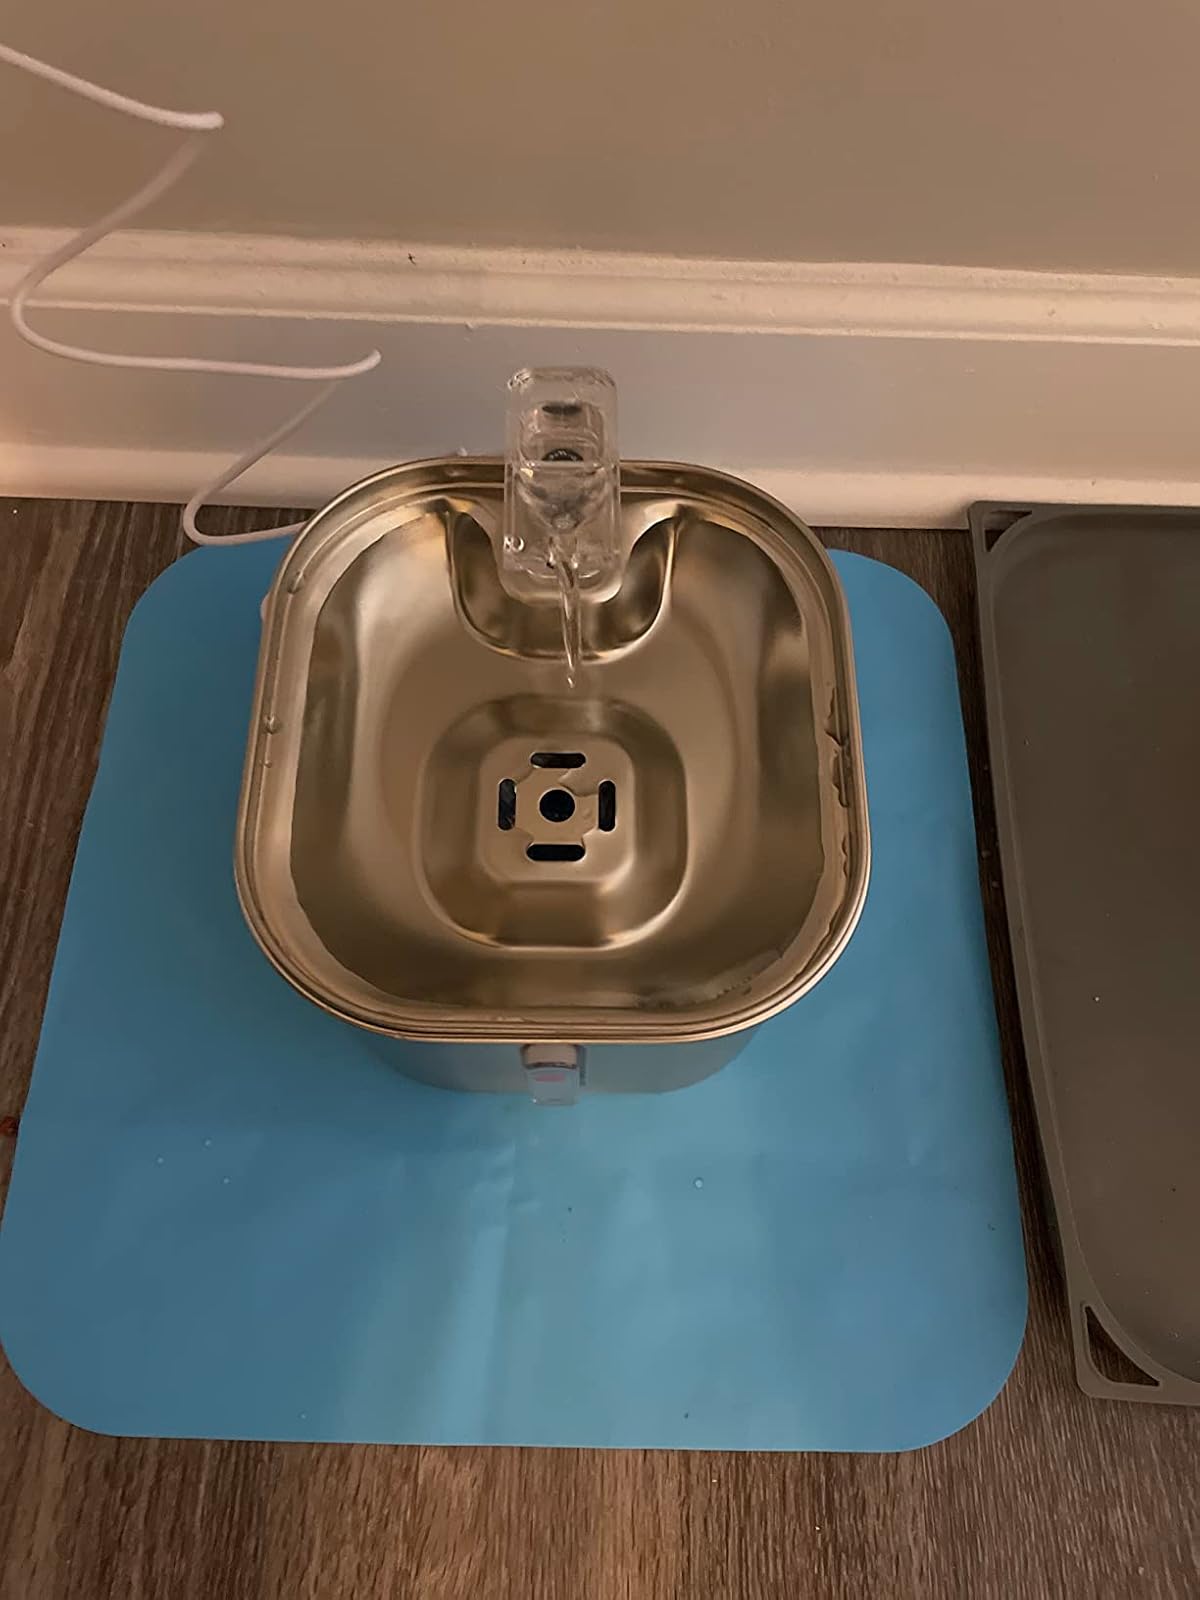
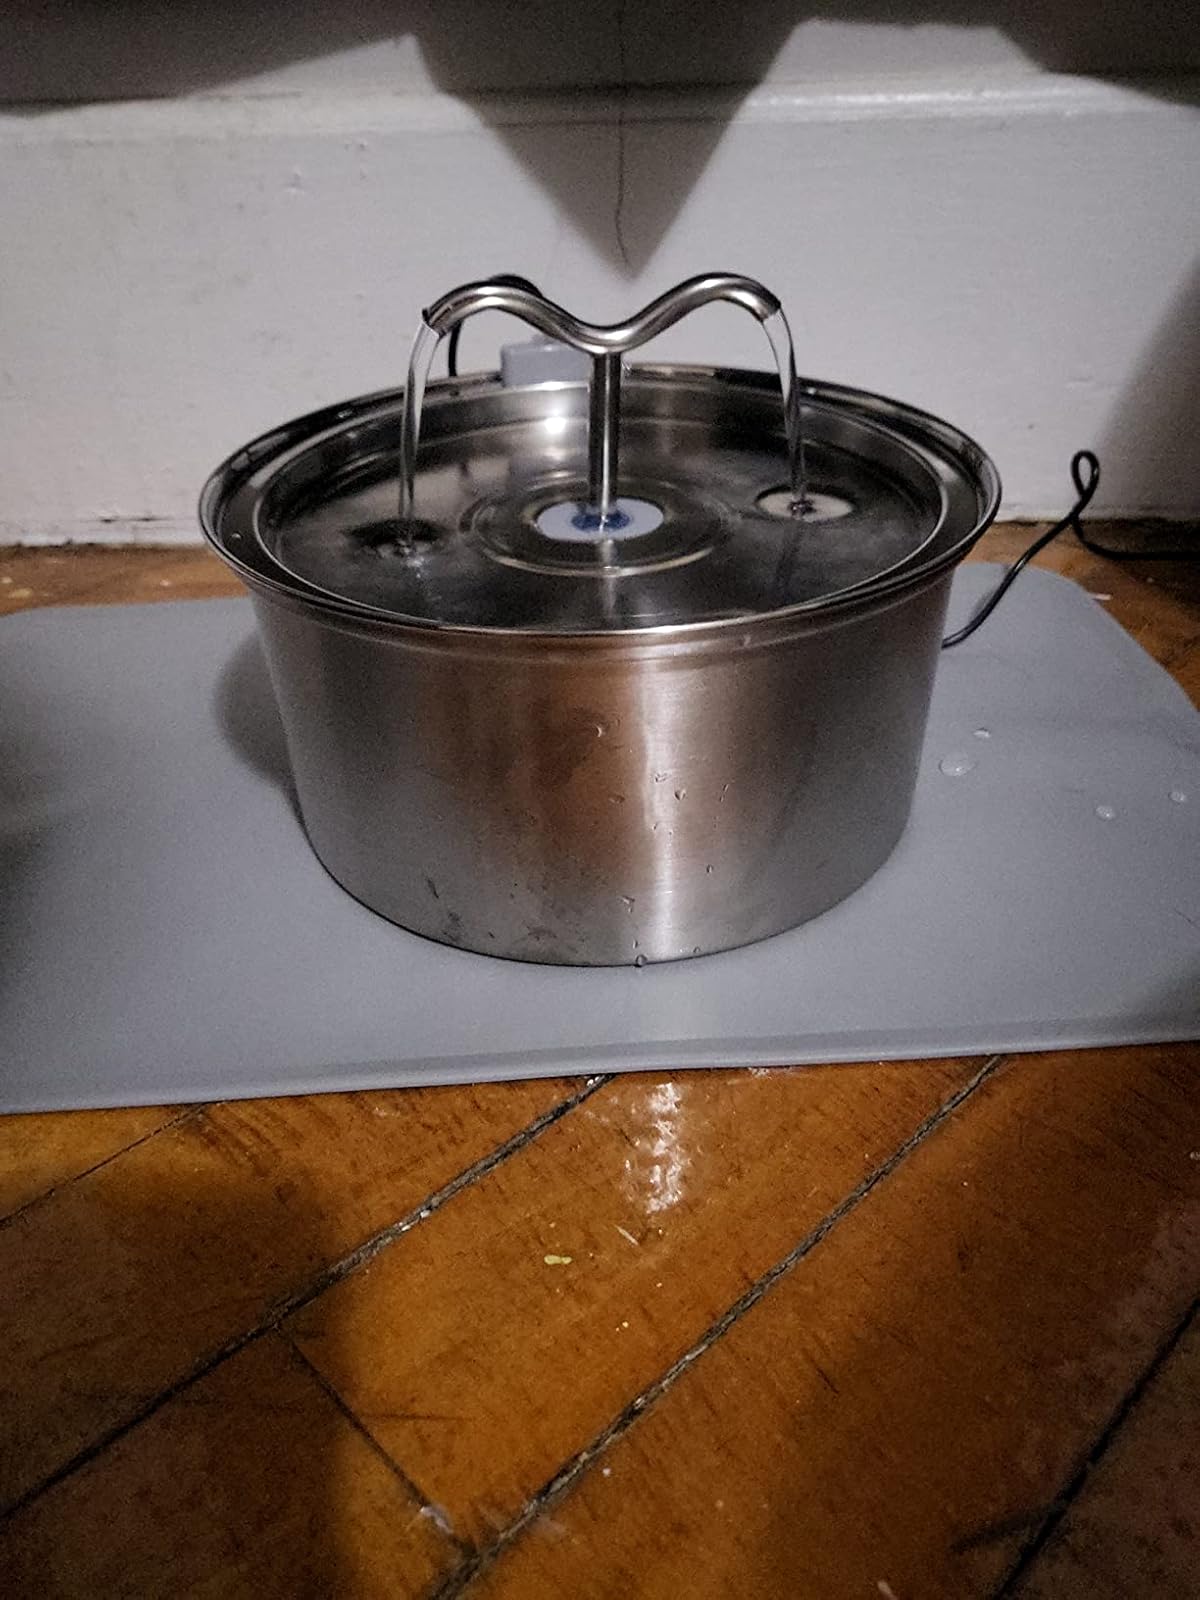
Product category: items_bowl
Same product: no